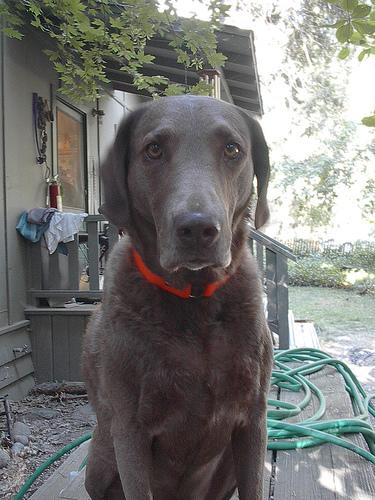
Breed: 215-n000075-Chesapeake_Bay_retriever